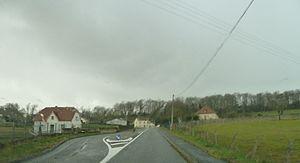
Baleix
Baleix est une commune française, située dans le département des Pyrénées-Atlantiques en région Nouvelle-Aquitaine.